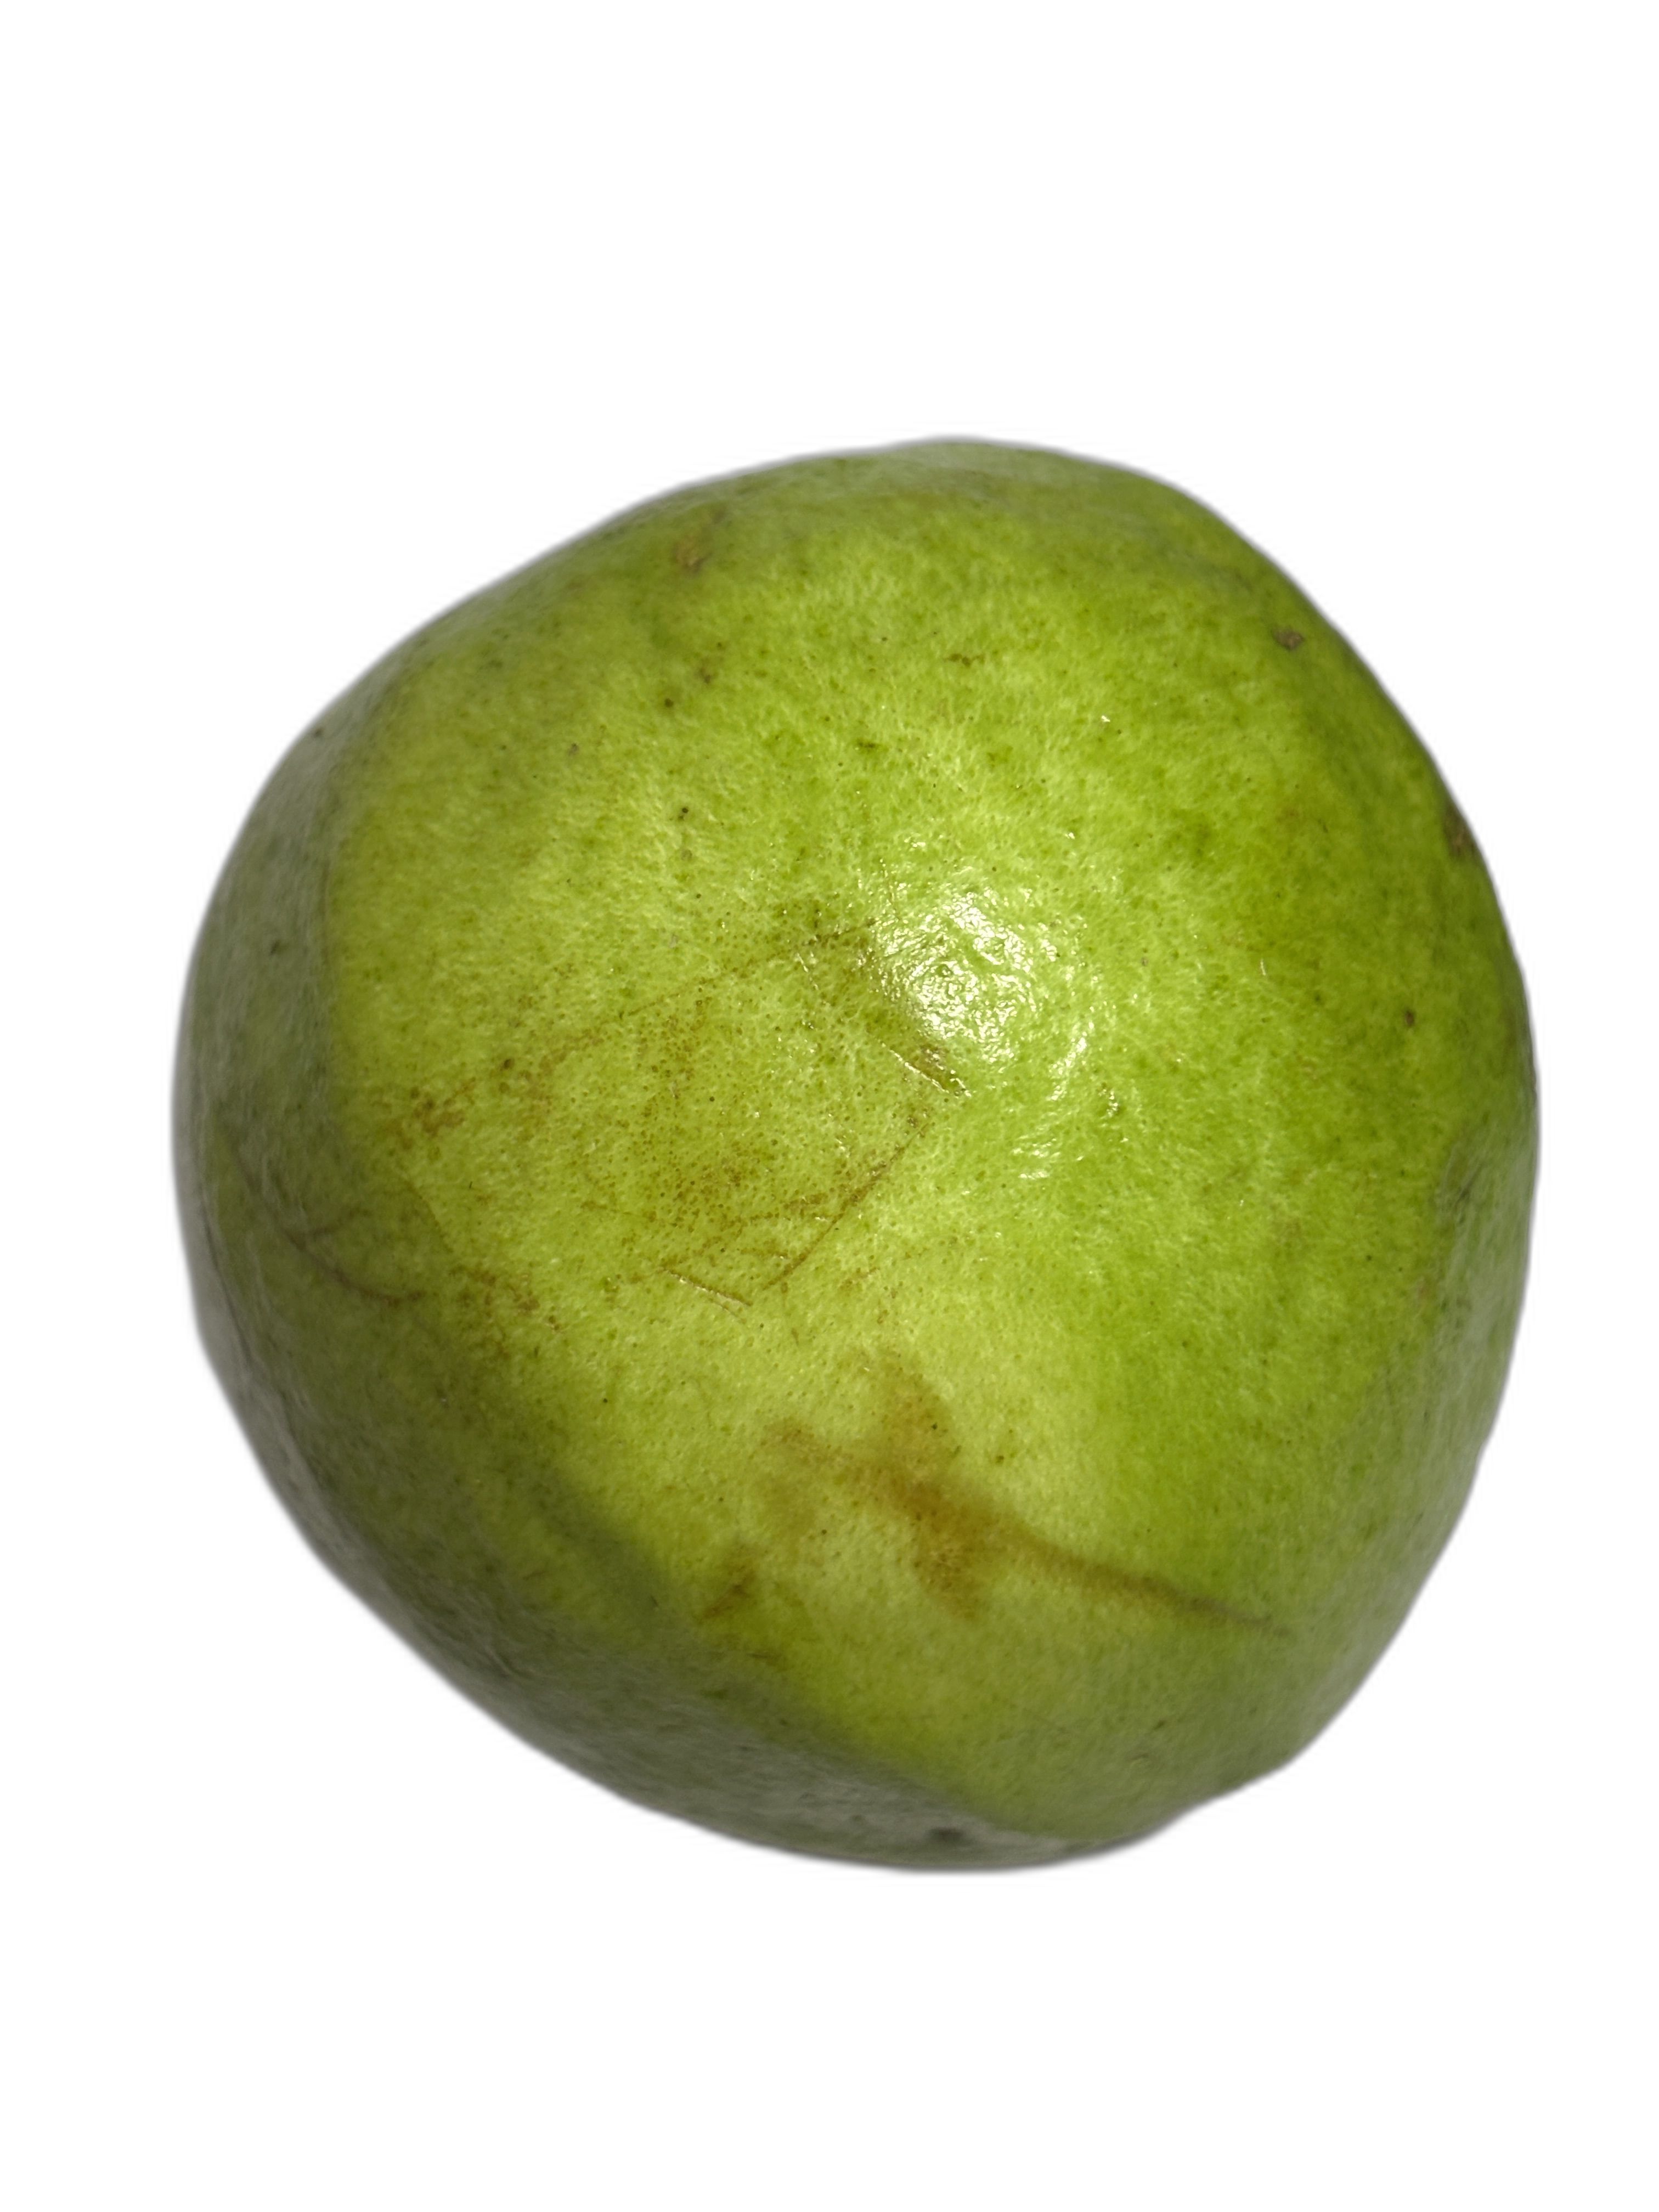
Plant part: fruit
Disease: Healthy